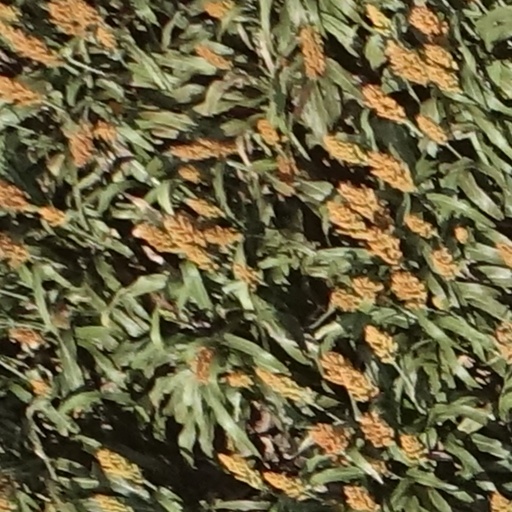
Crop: sorghum